Desert

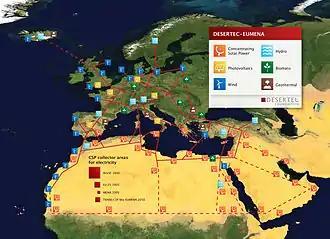
Desertec proposed using the Saharan and Arabian deserts to produce solar energy to power Europe and the Middle East.

Animals adapted to live in deserts are called xerocoles. There is no evidence that body temperature of mammals and birds is adaptive to the different climates, either of great heat or cold. In fact, with a very few exceptions, their basal metabolic rate is determined by body size, irrespective of the climate in which they live. Many desert animals (and plants) show especially clear evolutionary adaptations for water conservation or heat tolerance and so are often studied in comparative physiology, ecophysiology, and evolutionary physiology. One well-studied example is the specializations of mammalian kidneys shown by desert-inhabiting species. Many examples of convergent evolution have been identified in desert organisms, including between cacti and Euphorbia, kangaroo rats and jerboas, "Phrynosoma" and "Moloch" lizards.